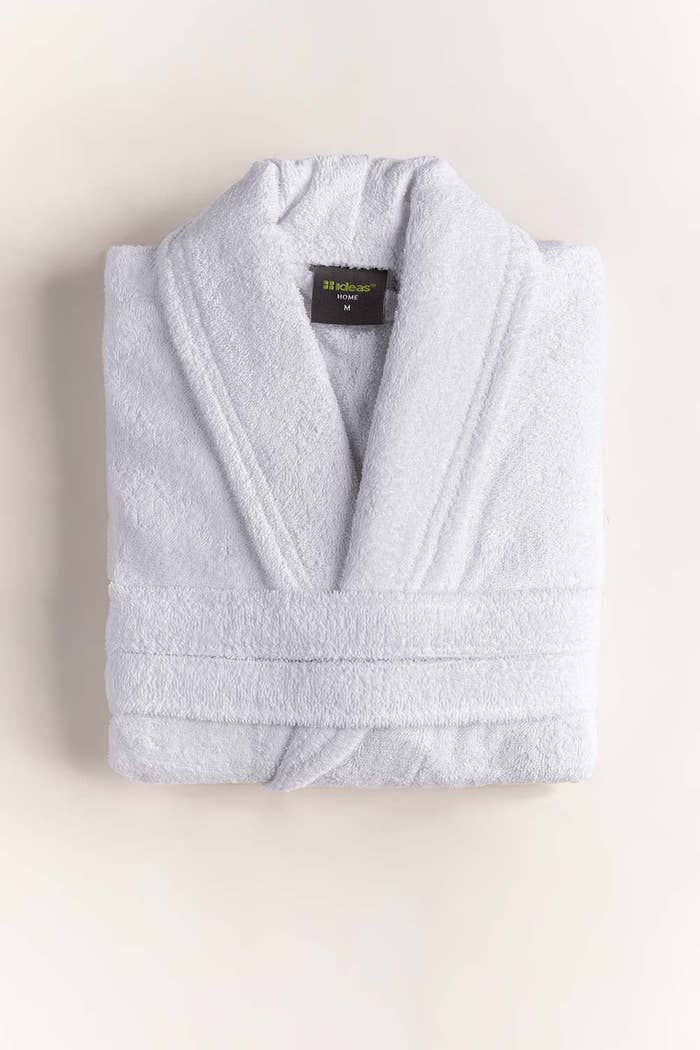
white black bathrobe